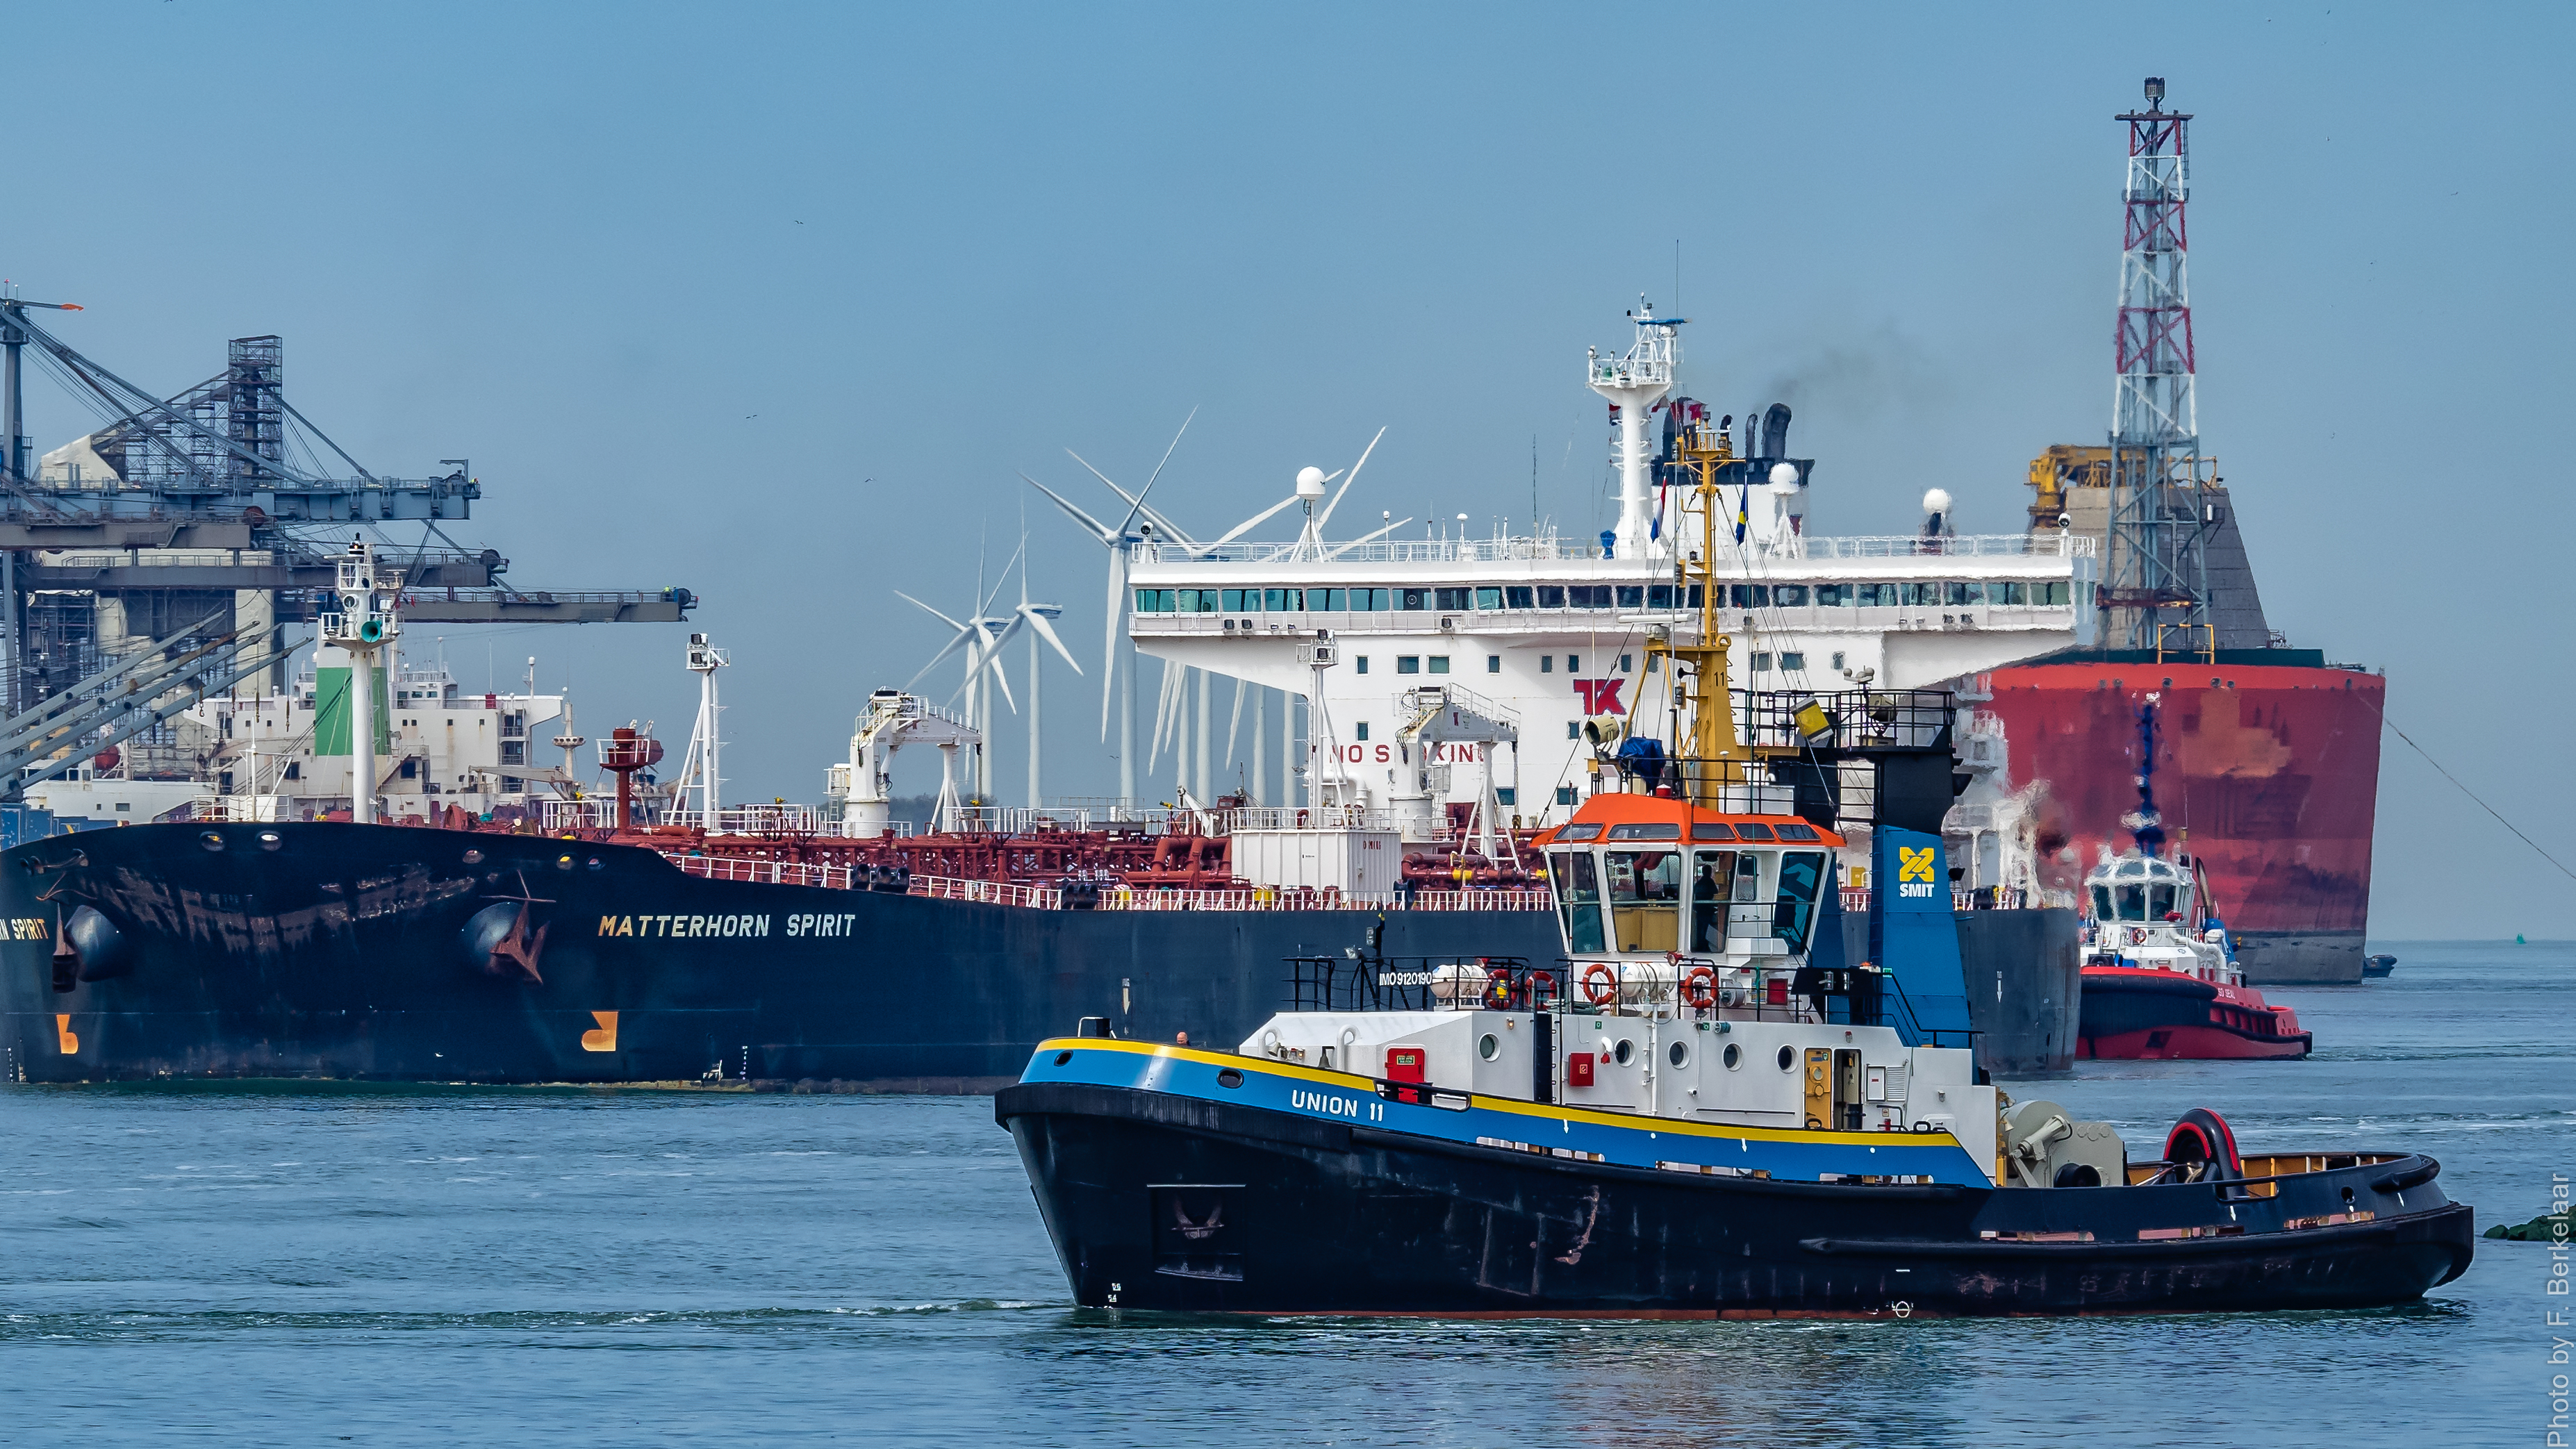
sea, coast, ocean, boat, ship, vehicle, harbor, harbour, port, cargo ship, nederland, zuidholland, infrastructure, ships, channel, vessels, tugboat, watercraft, schiffe, schepen, schip, nl, olympusm40150mmf28, navires, vaartuig, europoortrotterdam, harbourtowage, rozenburg, container ship, fishing vessel, smit, towage, smitunion11, union11, freight transport, tank ship, bulk carrier, fishing trawler, research vessel, offshore drilling